Surf's Up (album)

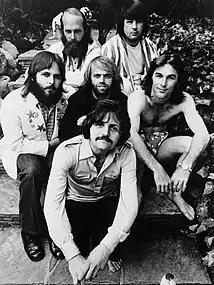

On the evening of July 29, 1970, Brian Wilson, accompanied by Mike Love and Bruce Johnston, granted his first-ever full-length radio interview to KPFK DJ John Frank, also known as Jack Rieley. In the interview, Wilson mentioned that although he is "proud of the group and the name", he felt that "the clean American thing has hurt us. And we're really not getting any kind of airplay today." Among other topics, Wilson stated that the group was not "putting enough spunk in our production and I don't know who to blame. ... Another thing is that we haven't done enough to change our image, though. ... we sort of operate a democracy thing in our productions. Maybe that's the problem. I don't know." The subject eventually turned to "Surf's Up", an unreleased song from the band's unfinished album "Smile". Brian said he did not want to release the song because it was "too long".